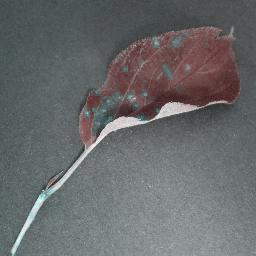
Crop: apple
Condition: cedar_rust